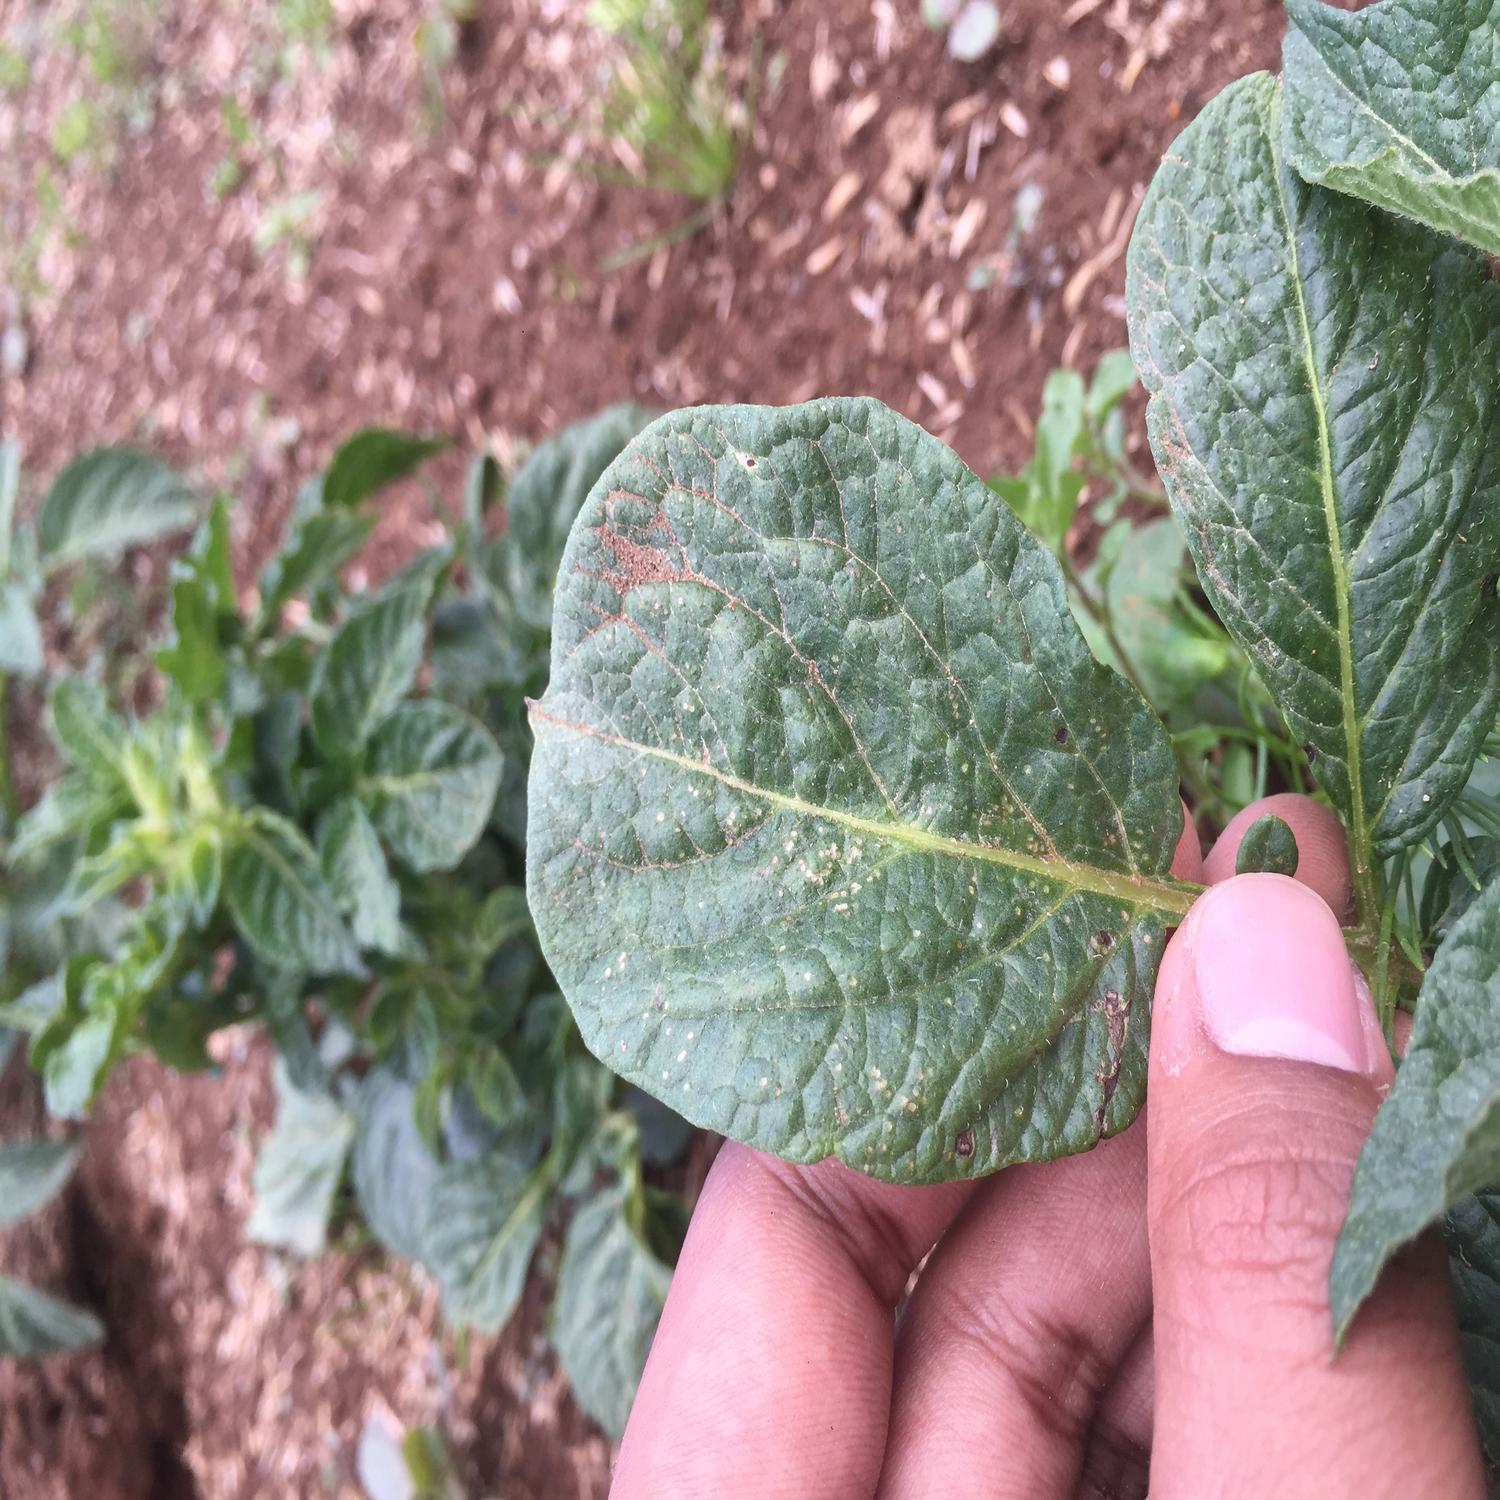
Etiqueta: Virus